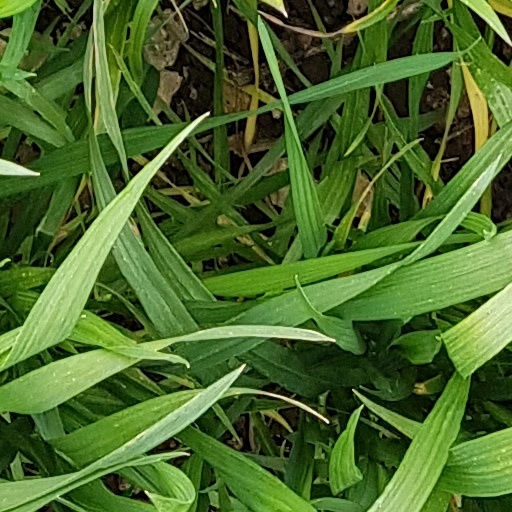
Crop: wheat